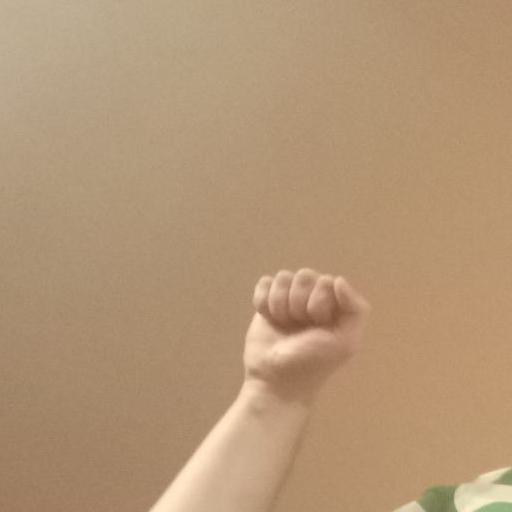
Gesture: fist